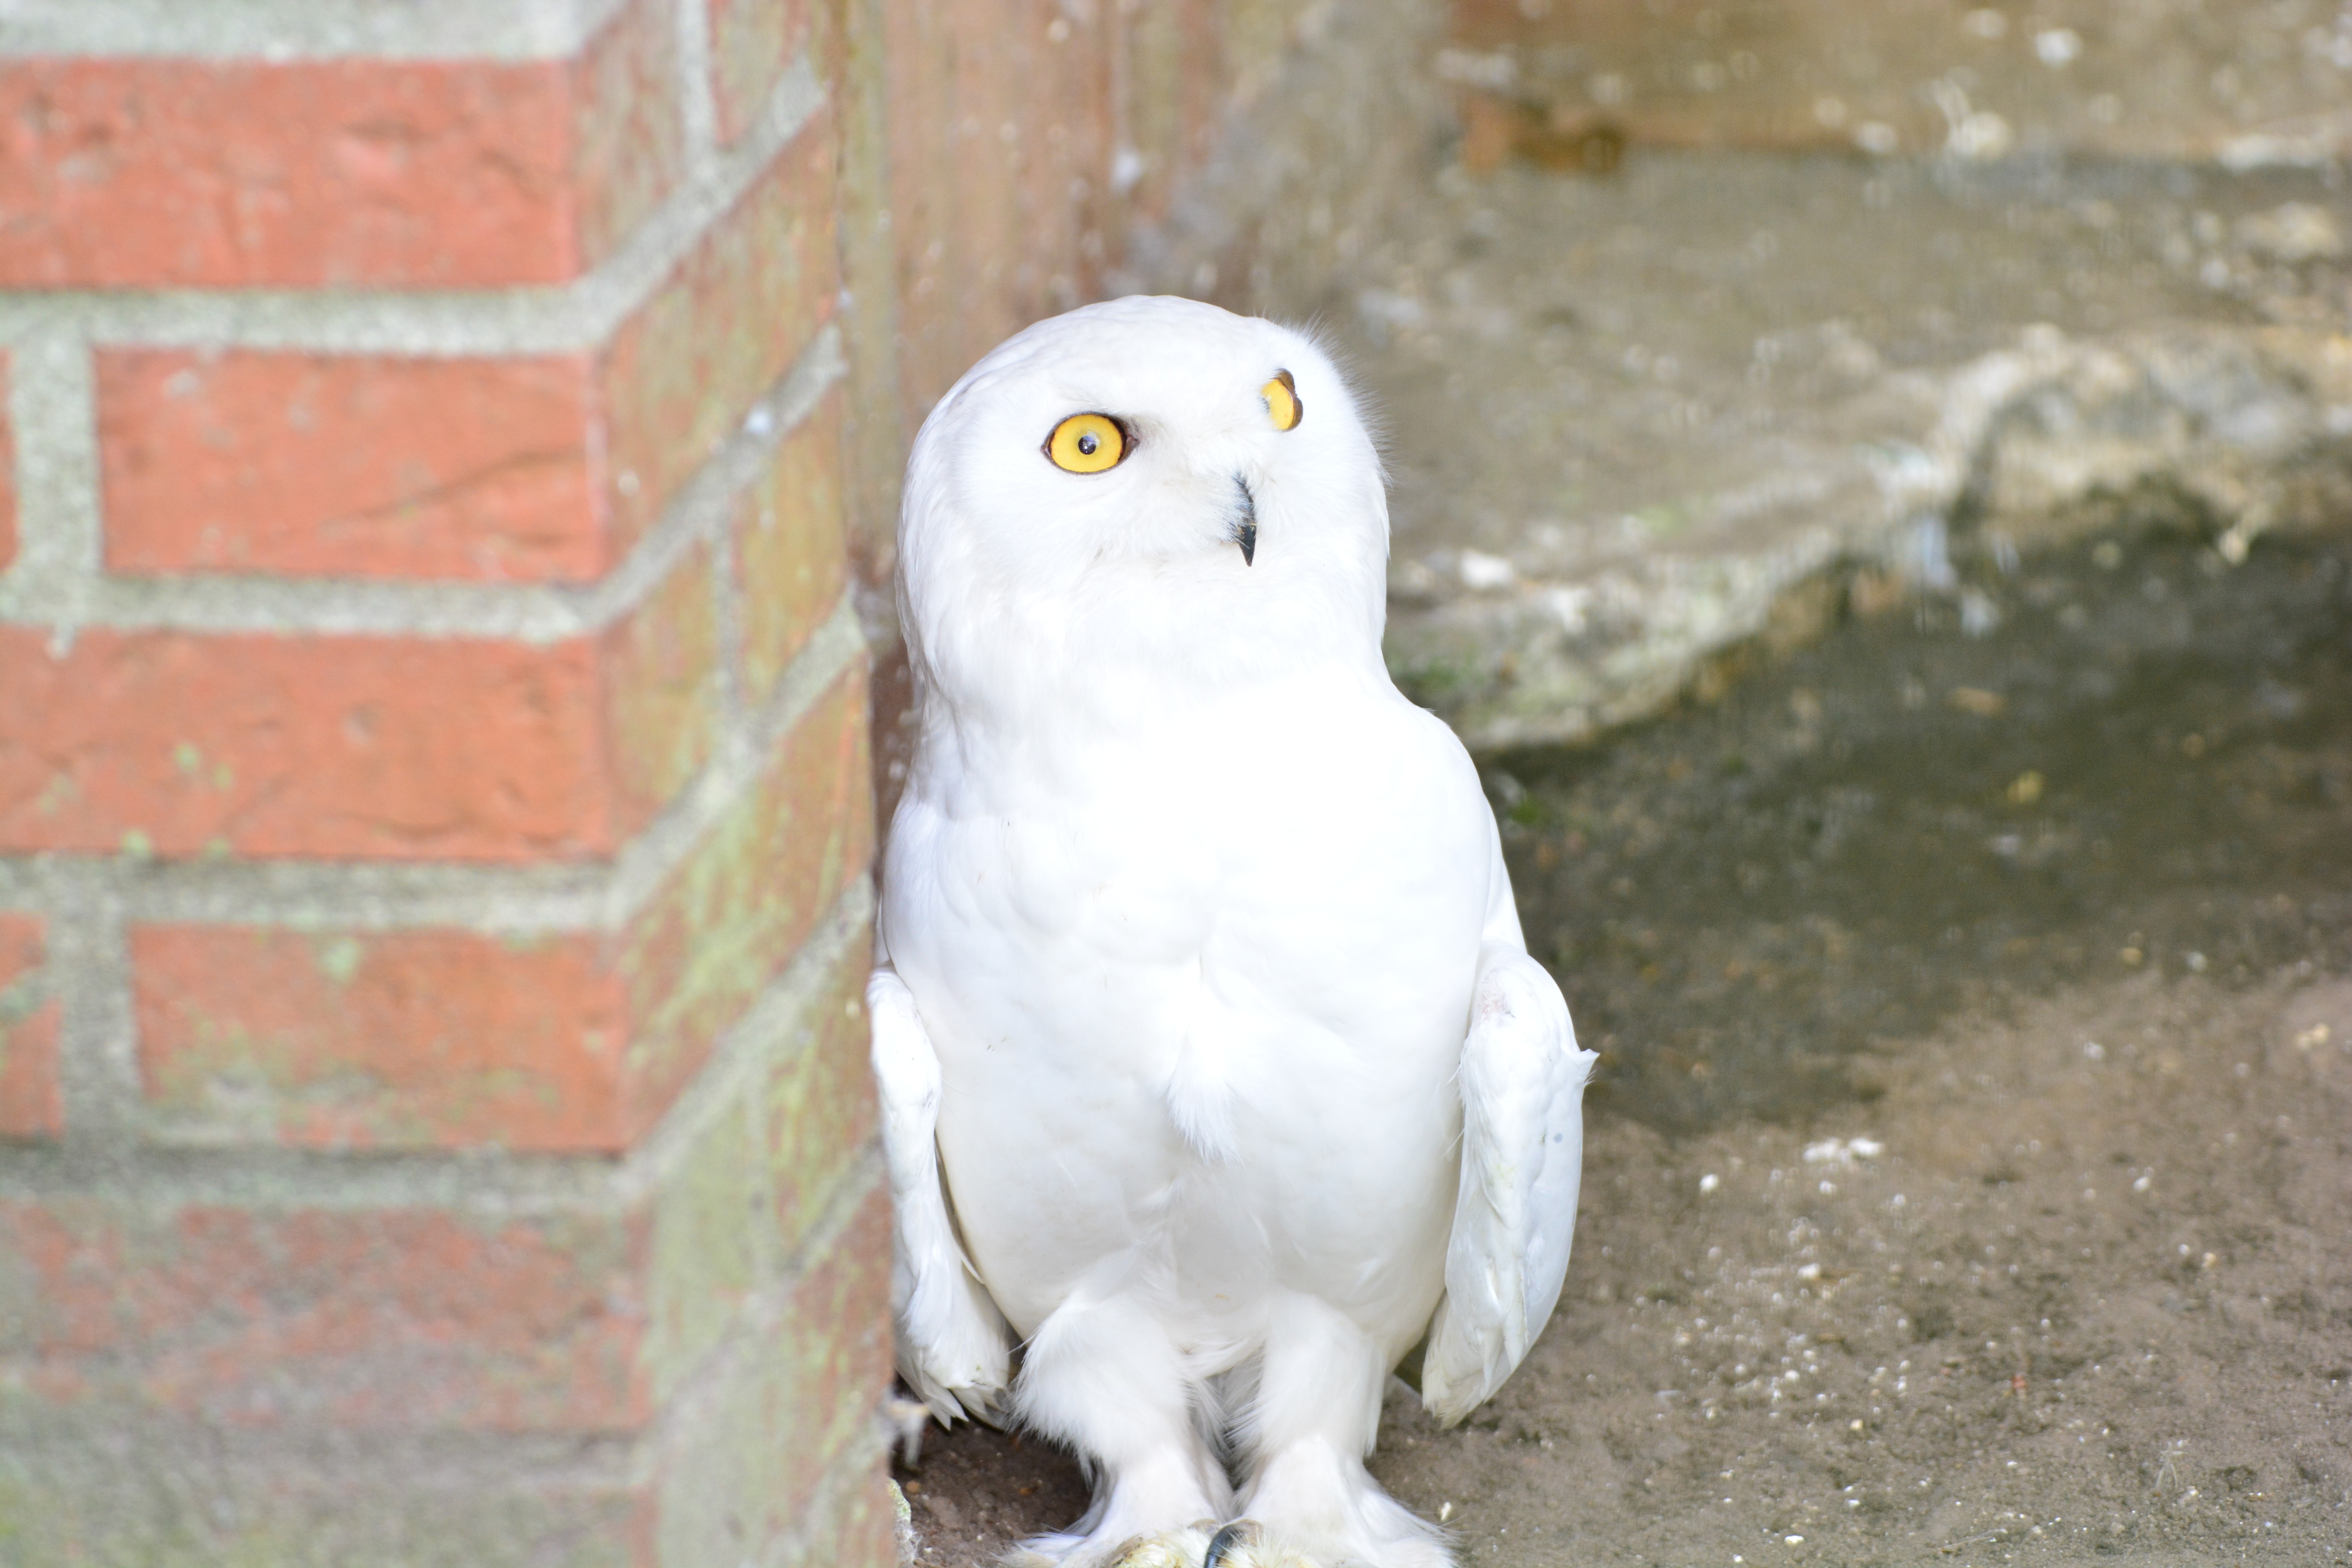
bird, white, animal, wildlife, beak, owl, fauna, snowy owl, enclosure, vertebrate